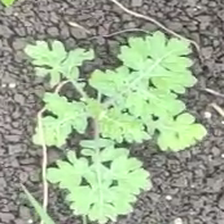
Weed species: Gajar_gavat_(Parthenium hysterophorus)